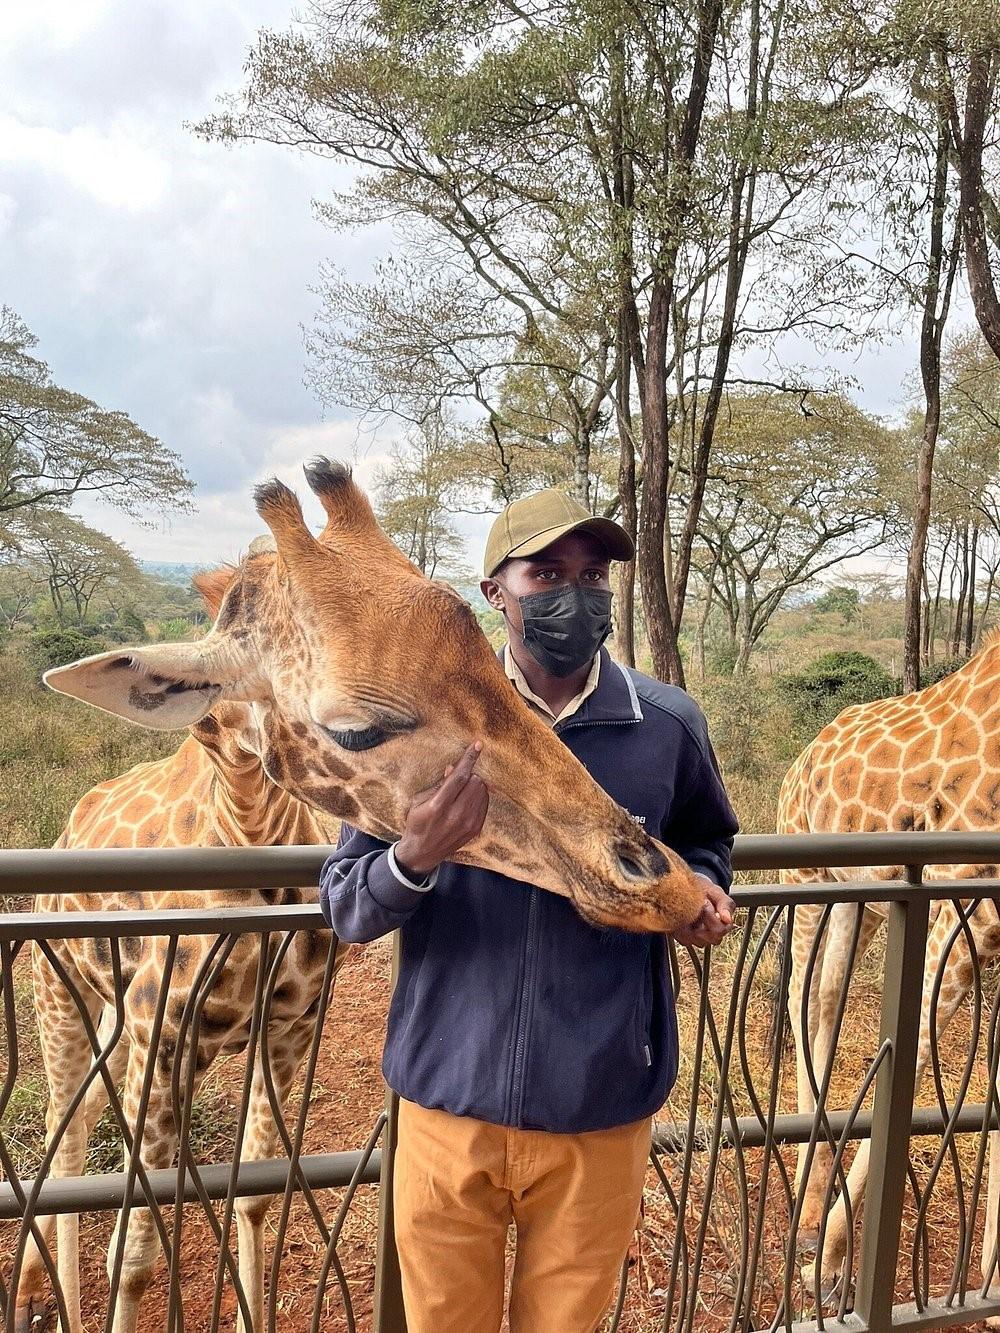
Mnyama pori mzuri mwenye shingo ndefu na ngozi ya mabaka mabaka anayefahamika kama twiga, akiwa katika eneo la utalii lililozunguka na miti iliyokuwa na kustawi vizuri, lenye majani madogo madogo yanayotumika na mnyama huyo kama chakula.